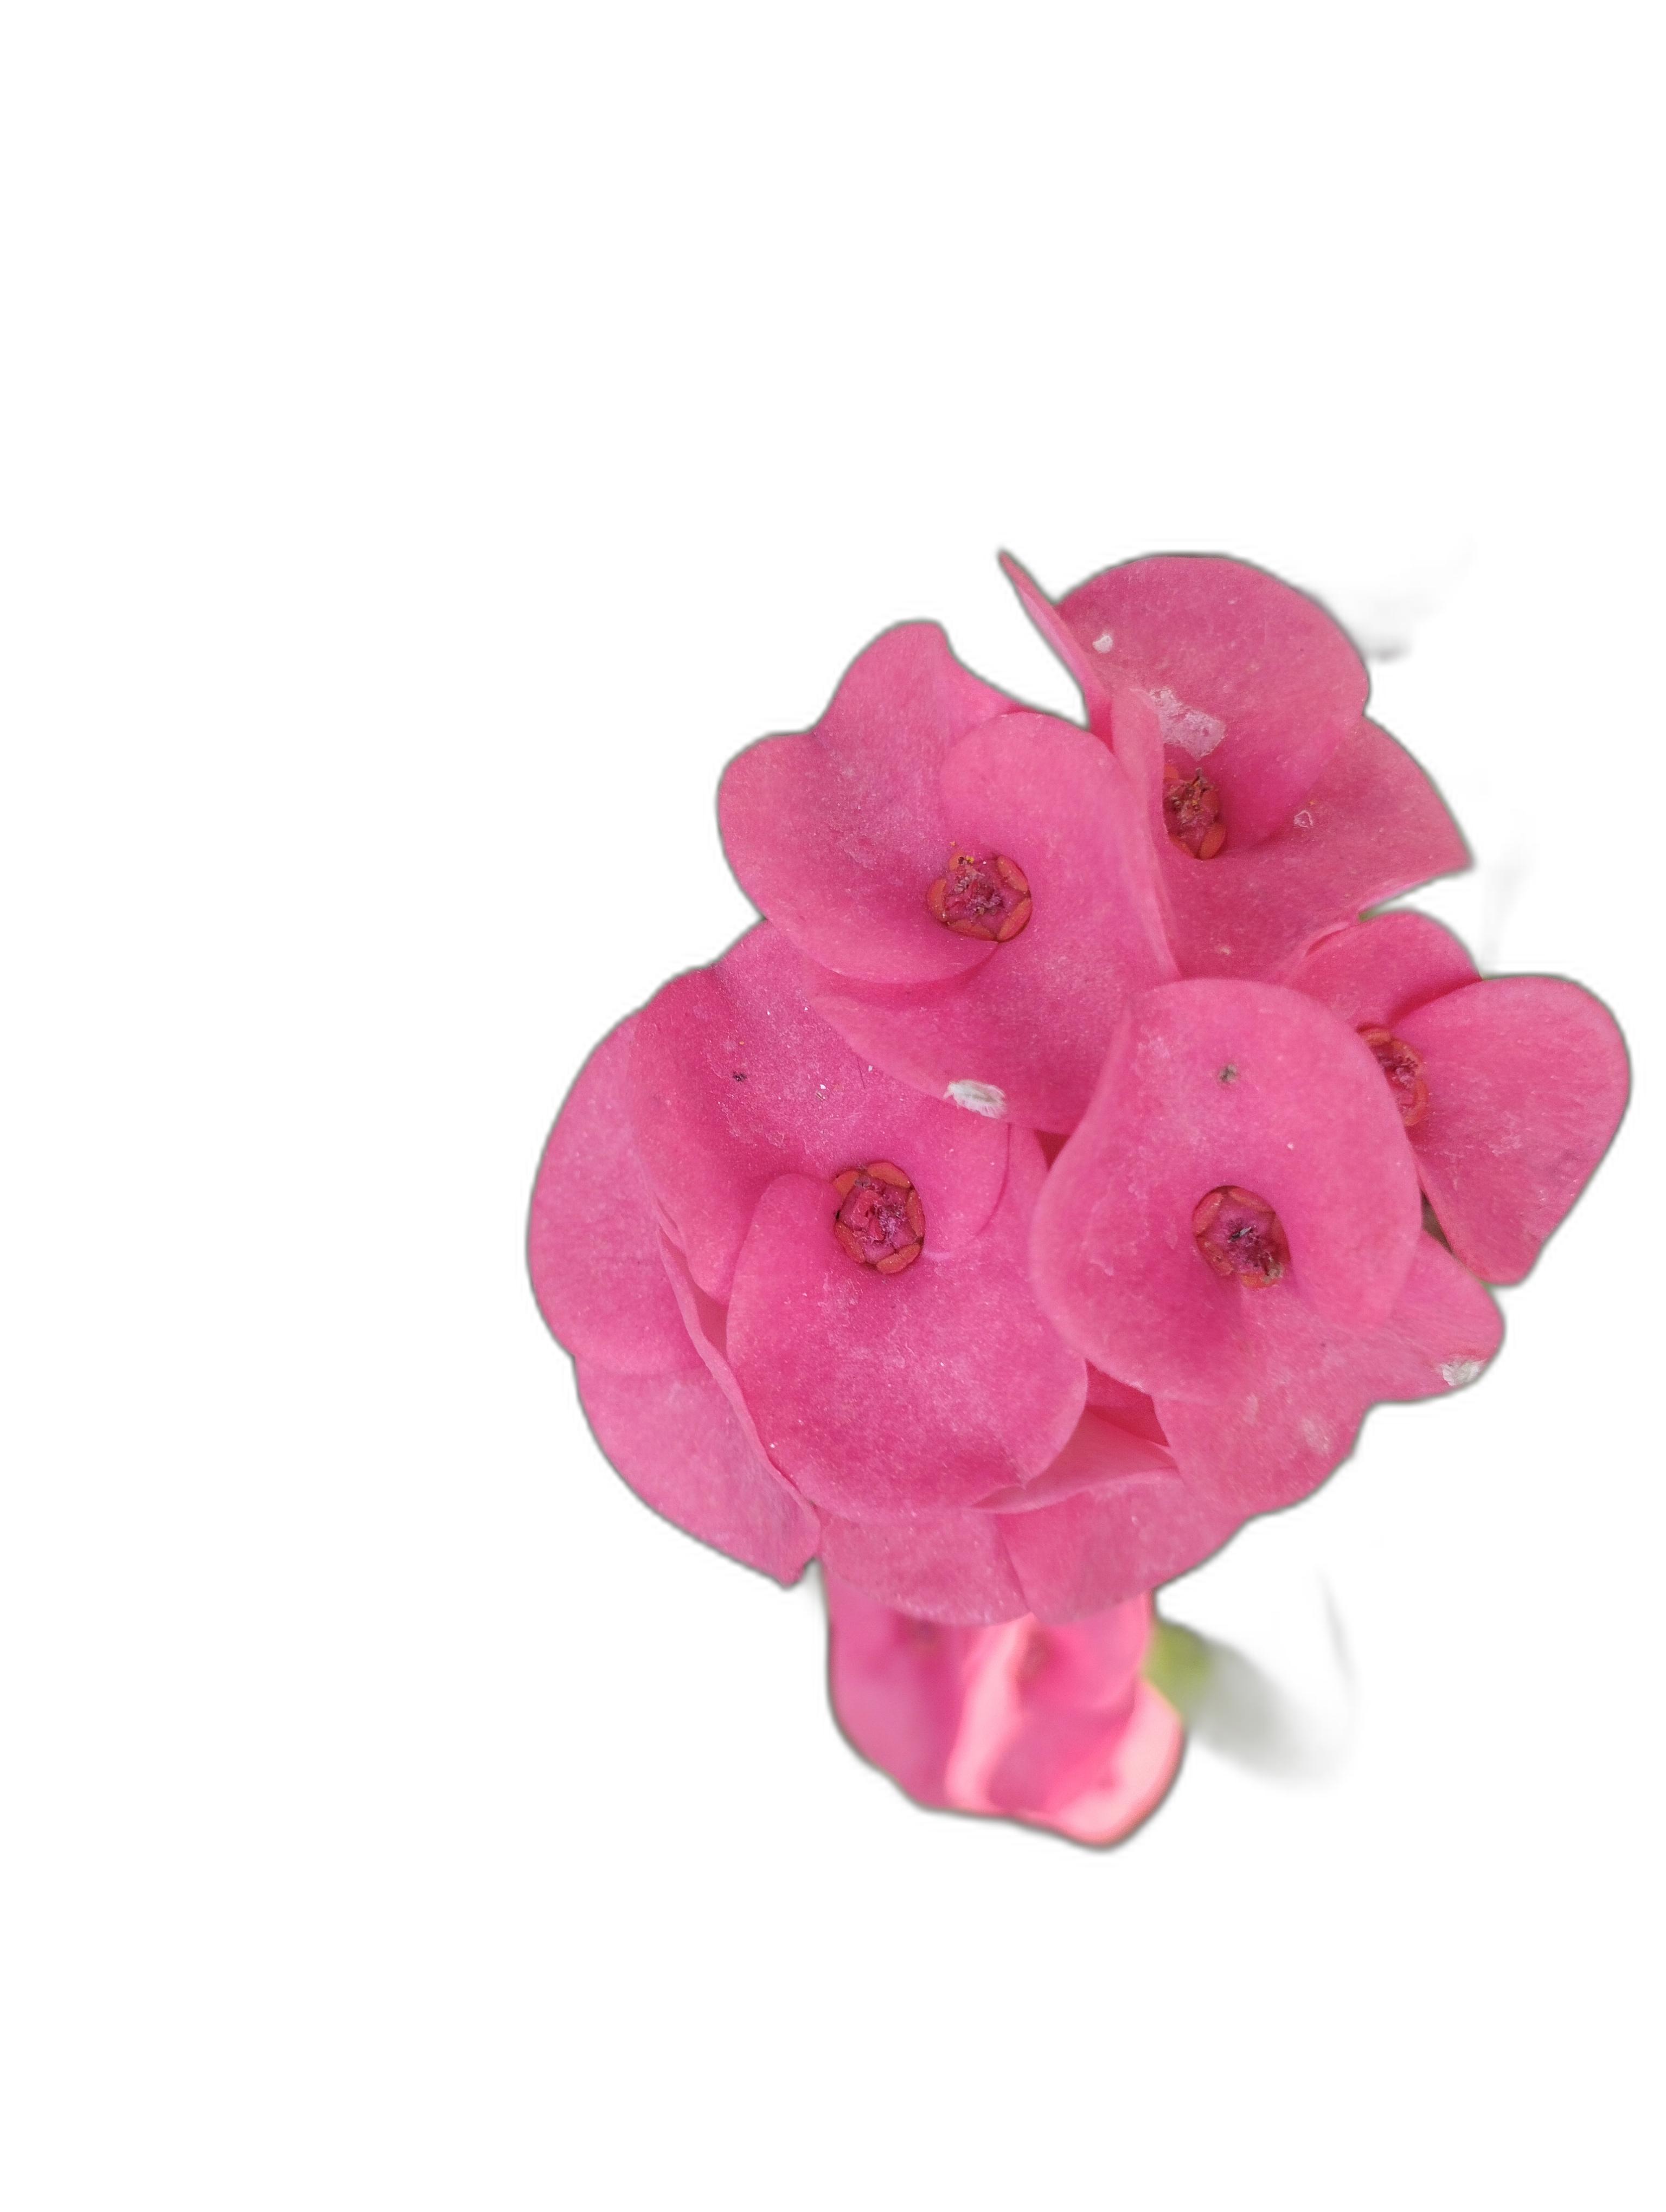
Label: Crown of thorns